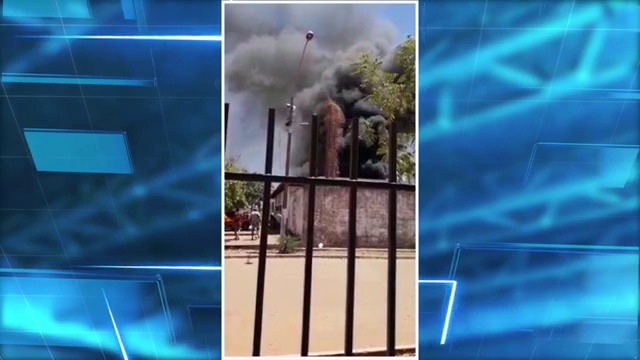
Fire: no
Smoke: yes